Intercession

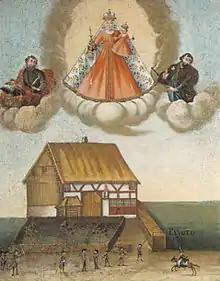
A German votive offering thanks to the Virgin Mary in the form of a painting (1796)

Intercession or intercessory prayer is the act of praying on behalf of others, or asking a saint in heaven to pray on behalf of oneself or for others.